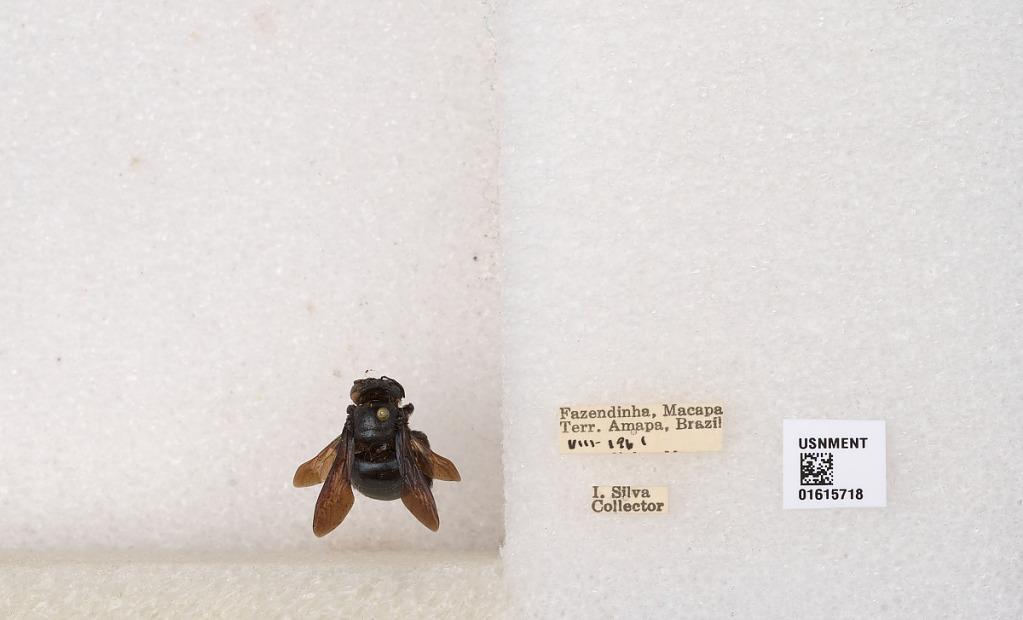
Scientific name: Xylocopa (Schonnherria) muscaria (Fabricius)
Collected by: Sichel
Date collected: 1961-8-1
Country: Brazil
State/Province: Amapa
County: Macapa
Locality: Fazendinha